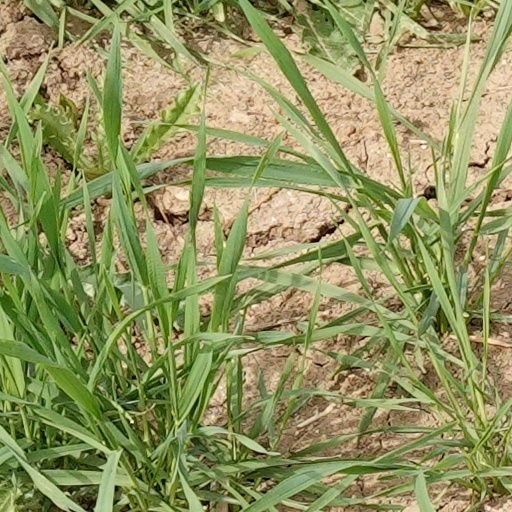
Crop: wheat